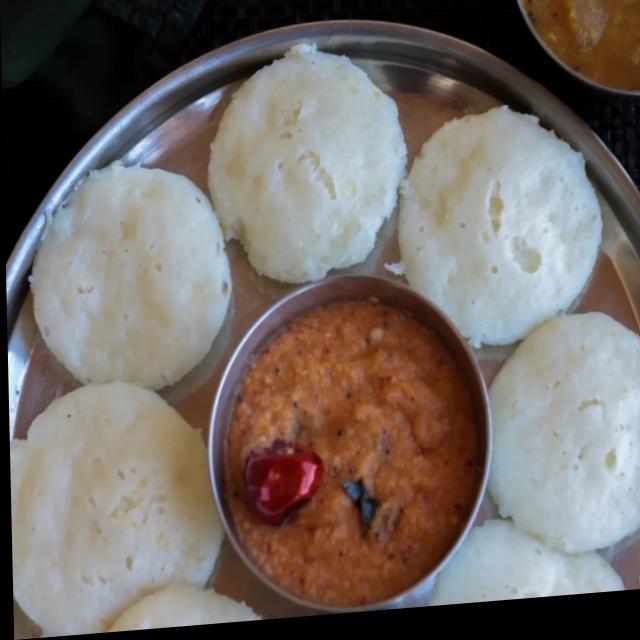
Dish: idli